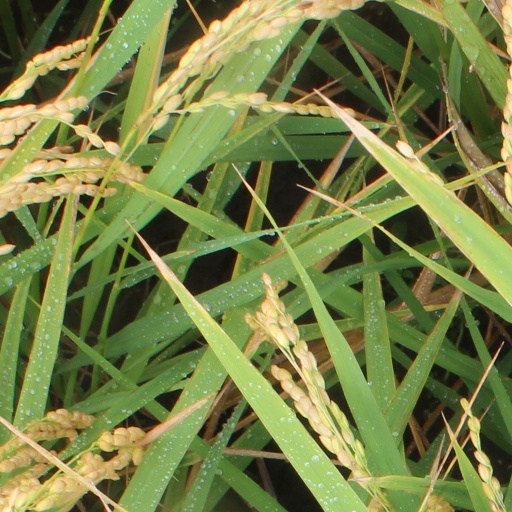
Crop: rice